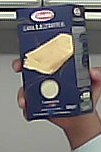
Product: barilla_lasagne